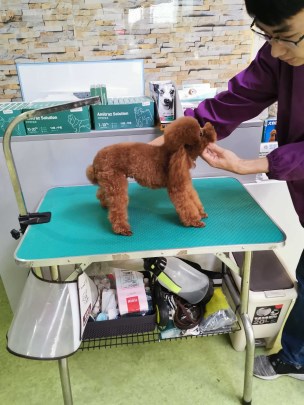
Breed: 7449-n000128-teddy